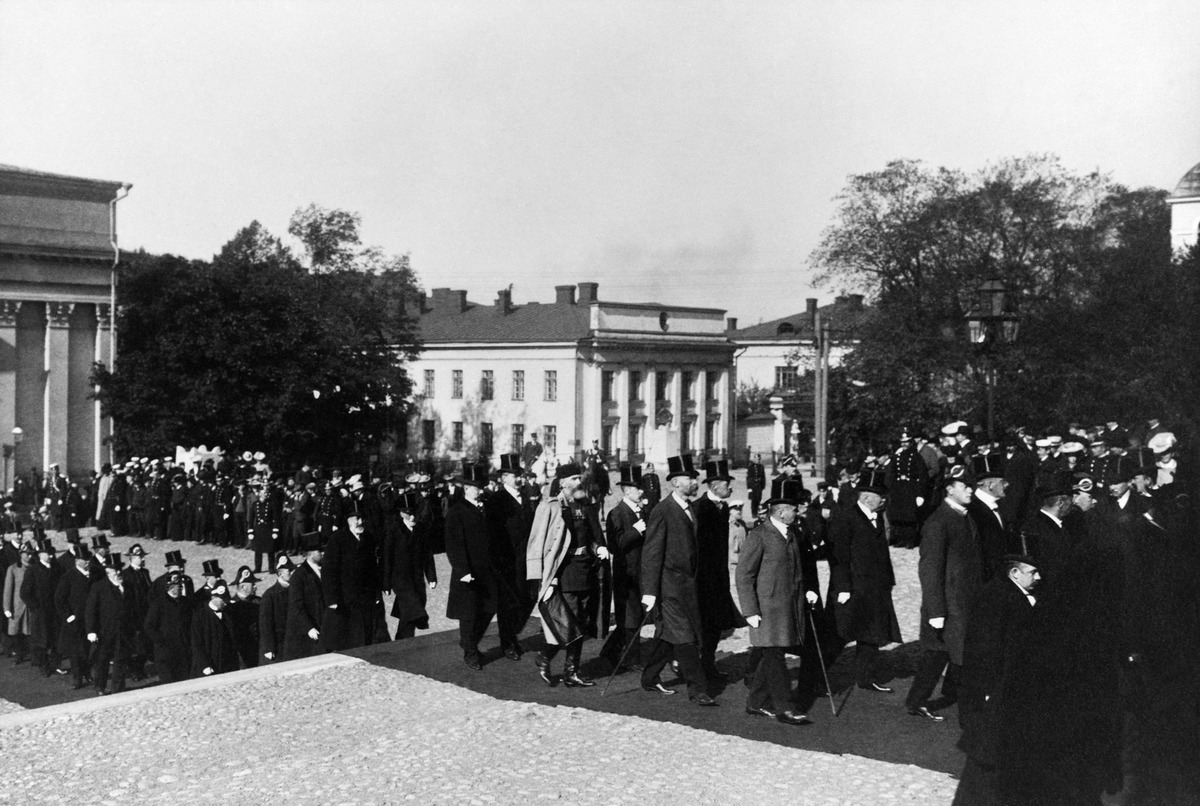
Kuva viimeisten säätyvaltiopäivien päättäjäisistä 18
sisällön kuvaus: Kuva viimeisten säätyvaltiopäivien päättäjäisistä 18.9.1906. Ritariston ja aateliston edustajat menossa Nikolainkirkkoon päättäjäisjumalanpalvelukseen. Taustalla keskellä Kirkkokatu 19. mustavalkoinen
Ajankohta: kuvausaika 18.09.1906
Paikka: Suomi, Uusimaa, Helsinki, Kruununhaka Helsinki, Unioninkatu 29
Aiheet: Säädyt aateli, ritarit, uskonnolliset tilaisuudet hartaustilaisuudet, kirkot, pukeutuminen, juhlat